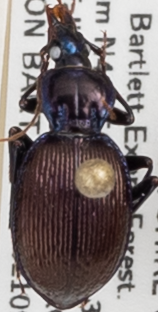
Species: Sphaeroderus canadensis canadensis
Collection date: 2021-09-22
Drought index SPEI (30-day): -1.01
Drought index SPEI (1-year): -0.8
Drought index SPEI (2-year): -0.54